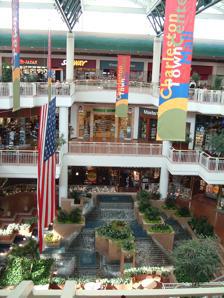
Building: Charleston Town Center
Country: United States of America
Year built: 1983
Shopping mall in Charleston, West Virginia Charleston Town Center Central court of Charleston Town Center, 2006 Location Charleston, West Virginia , United States Coordinates 38°21′18″N 81°38′21″W / 38.35500°N 81.63917°W / 38.35500; -81.63917 Opening date November 1983 Developer Forest City Enterprises Cafaro Company Management Hull Property Group Owner Hull Property Group No. of stores and services 41 No. of anchor tenants 3 (1 open, 2 vacant) Total retail floor area 933,979 sq ft (86,769.5 m 2 ) ( GLA ) No. of floors 2 plus partial third level Parking 4,000+ Website charlestontowncenter .com Charleston Town Center is an enclosed shopping mall in downtown Charleston, West Virginia . One of the largest enclosed malls in the United States to be located in a downtown shopping district, it has comprised more than 130 tenants on two levels at its peak, in addition to food court on a partial third level. As of December 2024, there are 41 stores still operating there. Several vacancies in later years have led to conversion of large portions into office space. Popular full-service restaurants include Chili's Bar & Grill,and Outback Steakhouse.The only remaining anchor store is JCPenney . The mall is owned by Hull Property Group . History Charleston Town Center opened in 1983 in downtown Charleston as the largest downtown-based shopping mall located east of the Mississippi River . Co-developed by the Ohio -based Forest City Enterprises and Cafaro Company , the mall included four anchor stores when it opened; JCPenney, Sears , Kaufmann's and Montgomery Ward . The Montgomery Ward closed as part of its chain's bankruptcy and liquidation in 2001.  In 2002, plans were announced to renovate the mall. Under these plans, Dillard's (which, at the time, had no locations in West Virginia) would have opened in the former Montgomery Ward space. In return, the Dillard's chain asked for a $1-a-year lease as part of an incentive package, in addition to asking for $7.5 million in city loans. However, the plans for a Dillard's at the mall were later canceled, and the former Montgomery Ward remained dark, although a portion of the space was converted to a Steve & Barry's clothing store in 2002. On February 7, 2004, McDonald's and Long John Silver's were closed in the mall. In 2005, the retail bookstore chain Books-A-Million also expressed interest in replacing the former Montgomery Ward, although this store also never came to fruition. In January 2005, Olive Garden was closed. Finally, by 2006, it was announced that BrickStreet Insurance would locate its offices in the former Montgomery Ward space, and half of the food court was closed and converted into state government offices. A year later, Kaufmann's was converted to Macy's due to the acquisition of Kaufmann's then-parent company, May Department Stores . Steve & Barry's  closed in September 2008 due to bankruptcy and the chain's liquidation; the space has since been divided between Rue21 and Rack Room Shoes .  In 2009, Disney Store closed in the mall. In 2011, television station WOWK sub-leased some unused space in the BrickStreet area to relocate its TV studio. On December 28, 2016, Sears announced that it would be closing in April 2017 as part of a plan to close 150 stores nationwide, leaving JCPenney and Macy's as the only anchors left. The extent of the mall's financial problems was slowly revealed in late 2017.  The nature and amount of Macy's actual rent payment was disputed by local politicians, with some stated that it actually was staying rent-free.  Finally on January 12, 2018, the Circuit Court of Kanawha County placed the mall in receivership and appointed CBRE Group as its receiver. The mall was scheduled to be sold at auction on the Charleston courthouse steps on January 24, 2019, however the bank holding the largest note, U.S. Bancorp, was the only bidder. On May 8, 2018, it was announced that the former Sears would be demolished for a freestanding Hilton-branded hotel. On April 2, 2019, Macy's closed, leaving JCPenney as the only remaining department store anchor. In July 2019, BrickStreet Insurance merged with Columbus, Ohio-based Motorists Insurance Group, with the combined company rebranding as Encova Mutual Insurance Group and retaining its Charleston offices. References